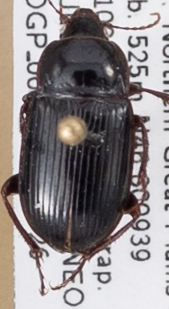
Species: Amara obesa
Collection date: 2022-07-26
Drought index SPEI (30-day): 1.19
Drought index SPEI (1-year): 0.512
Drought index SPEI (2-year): -0.86